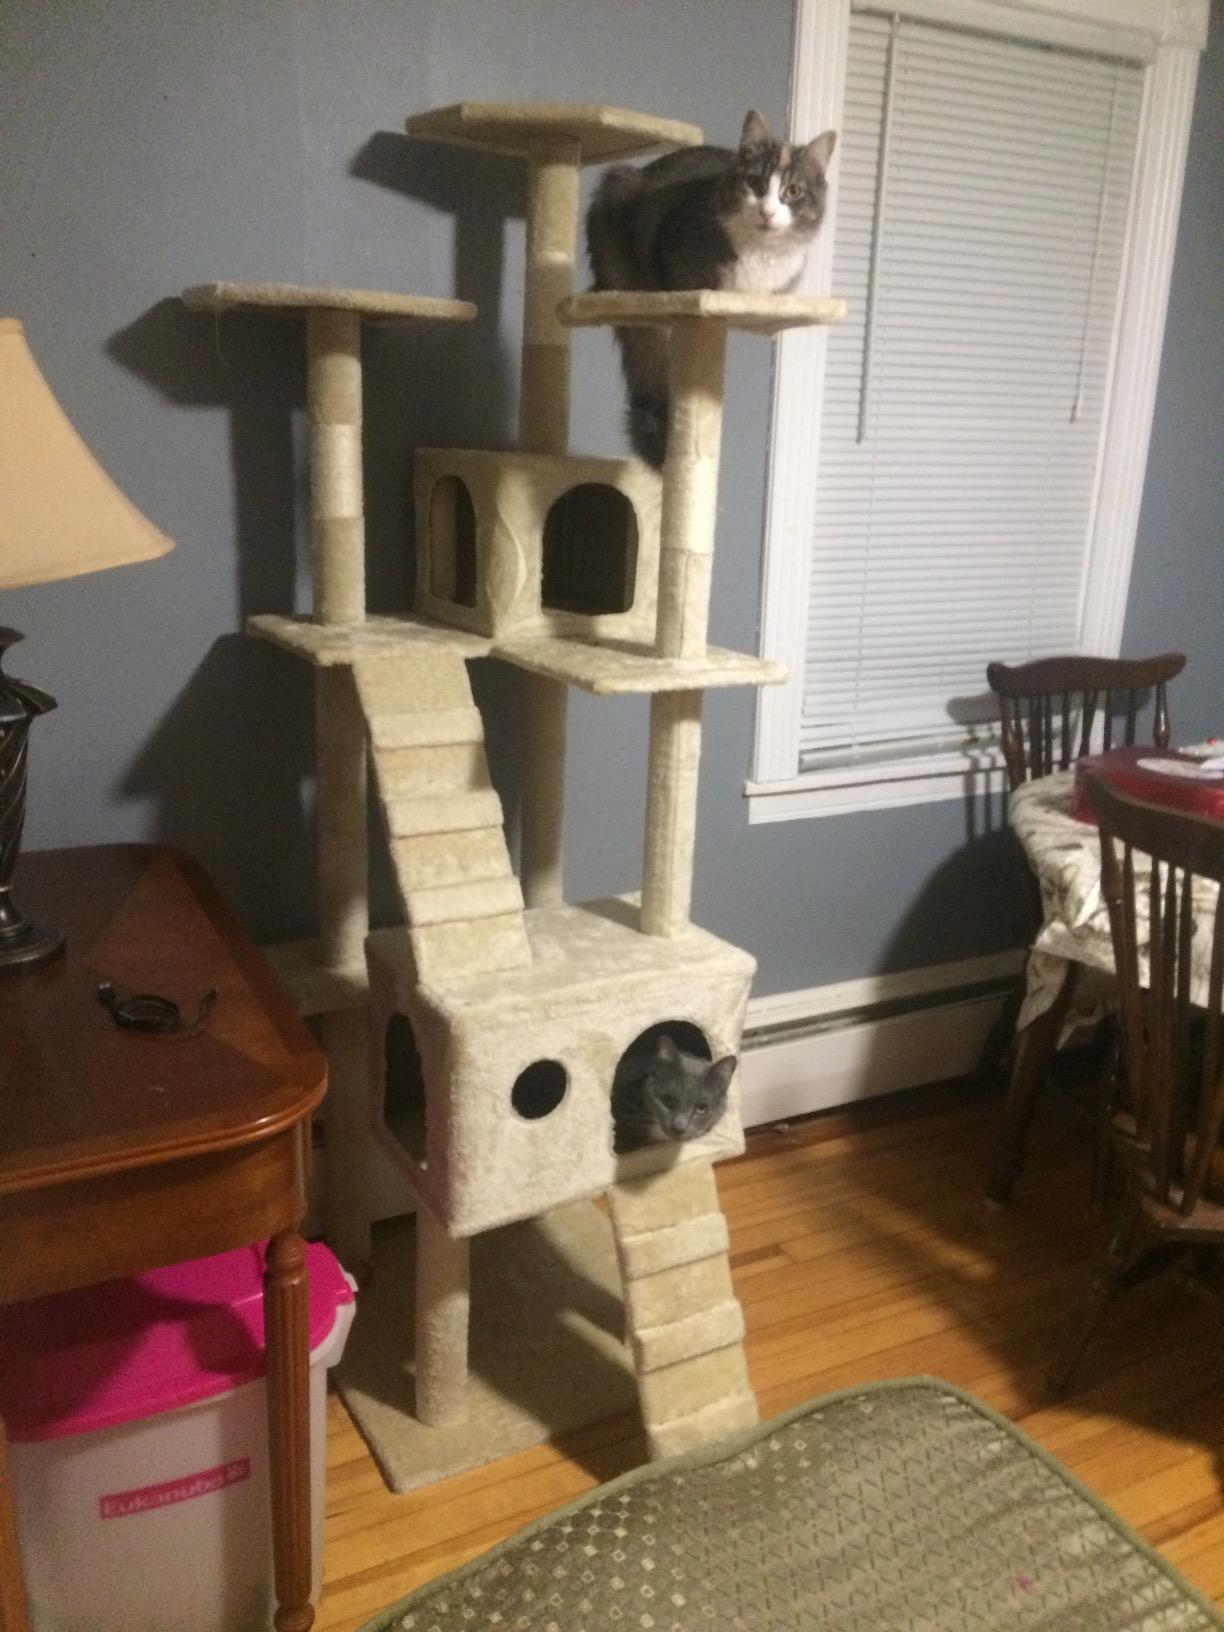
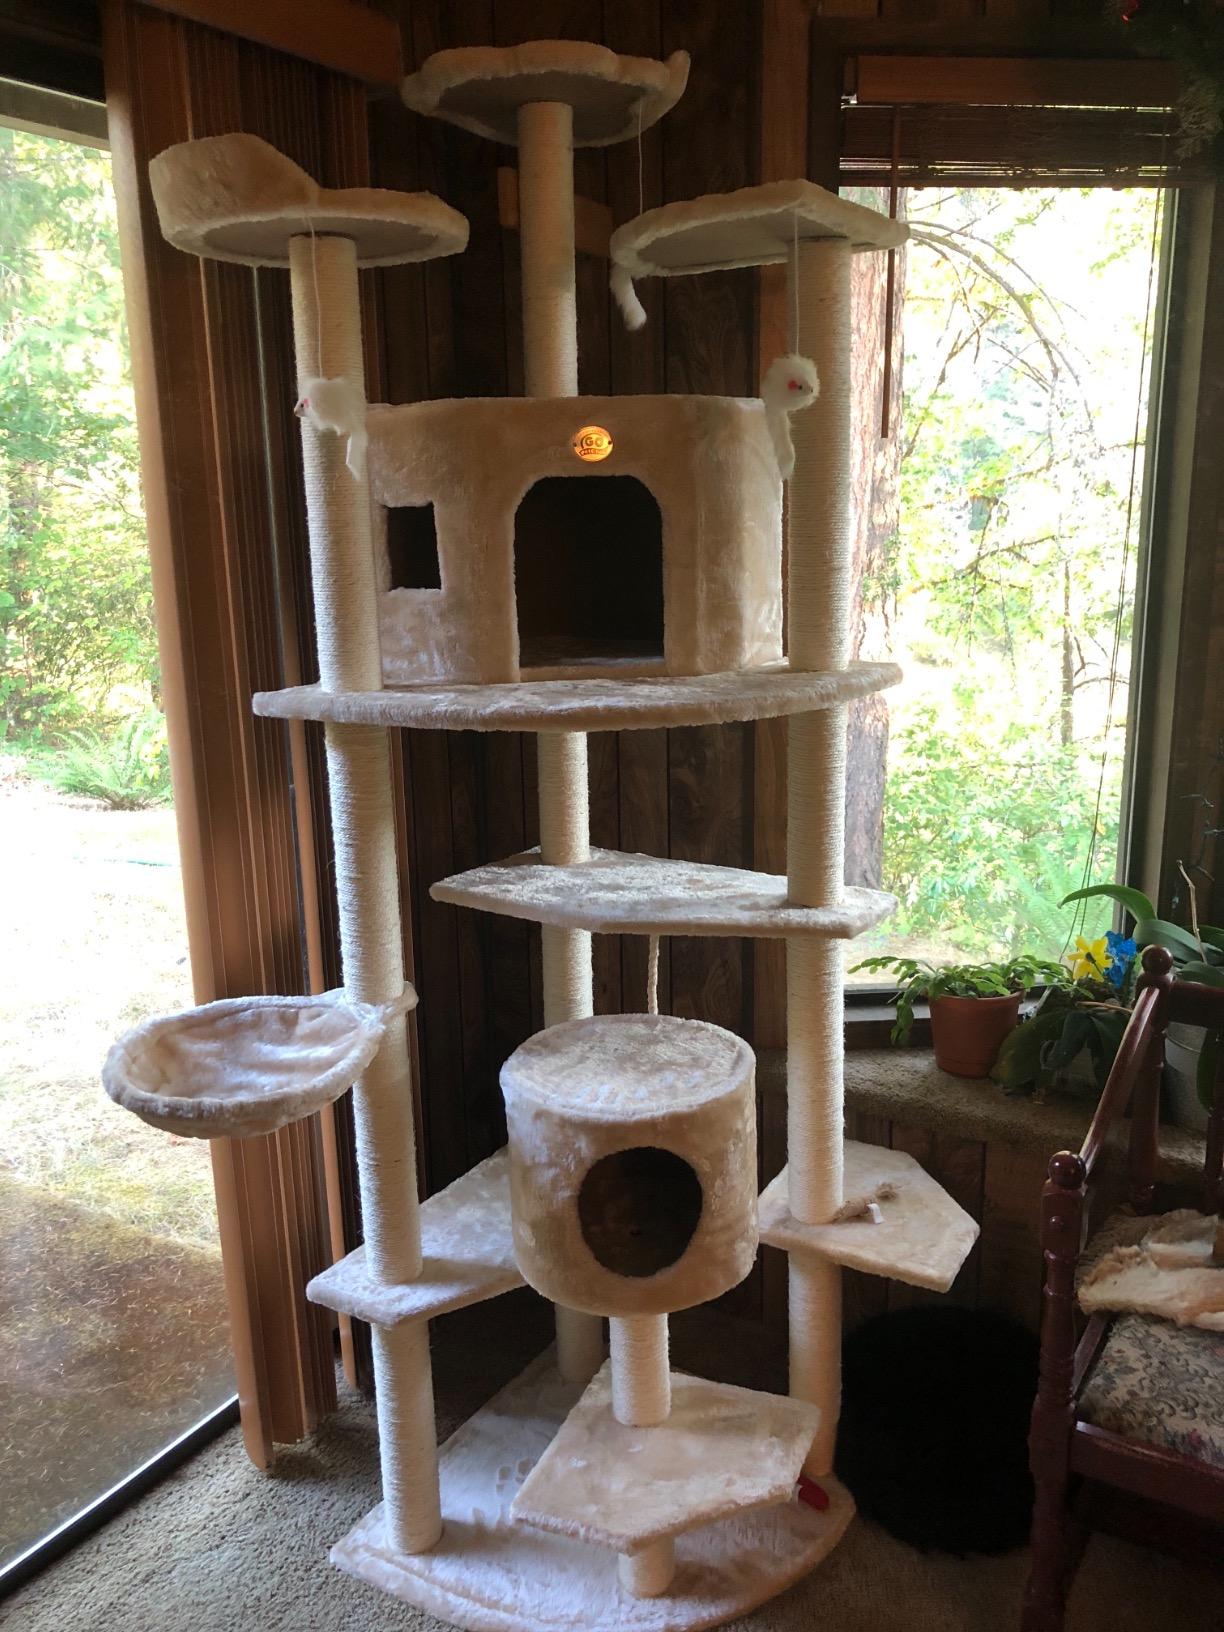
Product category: items_cat tree
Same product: no